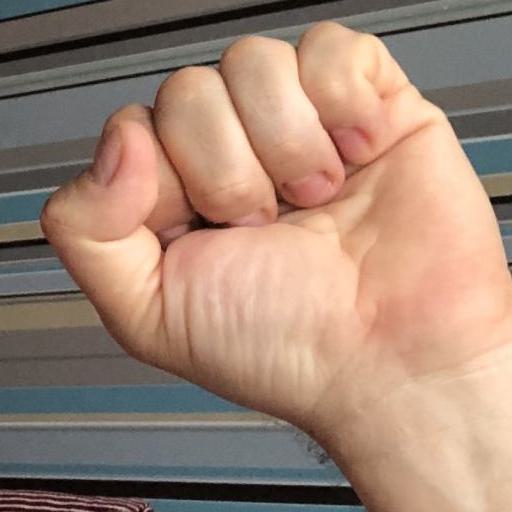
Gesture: fist